WFCU Centre

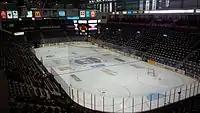

WFCU Centre is a multi-sport complex, including arena and entertainment centre in Windsor, Ontario, Canada. The facility includes 3 public rinks, the “Main Bowl”, a swimming pool and a gym. WFCU Centre replaced the 84-year-old Windsor Arena as the primary home of the Windsor Spitfires. It opened on December 11, 2008, in the east end of the city. WFCU Centre is owned by the City of Windsor, operated by Comcast Spectacor, and named for Windsor Family Credit Union.